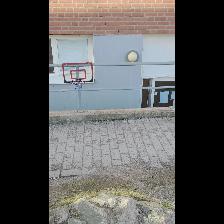
Label: NonHuman